Noel's House Party

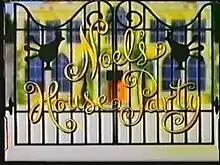
The title card used from series 4 to 5.

Noel's House Party is a BBC light entertainment series that was hosted by Noel Edmonds. Set in a large house in the fictional village of Crinkley Bottom, leading to much innuendo, it ran from 23 November 1991 to 20 March 1999 on BBC One and was broadcast live on Saturday evenings for eight series. The show, once described by a senior corporation executive as "the most important show on the BBC", was cancelled in February 1999 due to declining ratings, although two further compilation specials were shown in March 2000.